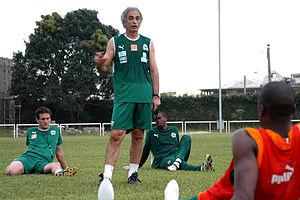
Vahid Halilhodžić, né le 15 mai 1952 à Jablanica en Yougoslavie, est ancien footballeur international yougoslave reconverti en entraîneur. Depuis 1995, il possède la nationalité française.